Laetoli

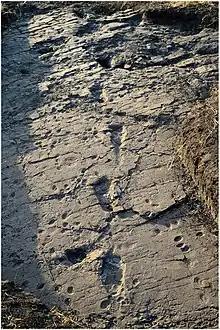
Hominid footprints at site S in Laetoli

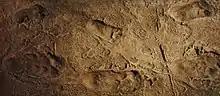
Replica of Laetoli footprints, exhibit in the National Museum of Nature and Science, Tokyo, Japan

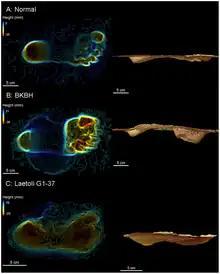
Laetoli footprints

Laetoli is a pre-historic site located in Enduleni ward of Ngorongoro District in Arusha Region, Tanzania. The site is dated to the Plio-Pleistocene and famous for its Hominina footprints, preserved in volcanic ash. The site of the Laetoli footprints (Site G) is located 45 km south of Olduvai gorge. The location and tracks were discovered by archaeologist Mary Leakey and her team in 1976, and were excavated by 1978. Based on analysis of the footfall impressions "The Laetoli Footprints" provided convincing evidence for the theory of bipedalism in Pliocene Hominina and received significant recognition by scientists and the public. Since 1998, paleontological expeditions have continued under the leadership of Amandus Kwekason of the National Museum of Tanzania and Terry Harrison of New York University, leading to the recovery of more than a dozen new Hominina finds, as well as a comprehensive reconstruction of the paleoecology. The site is a registered National Historic Sites of Tanzania.